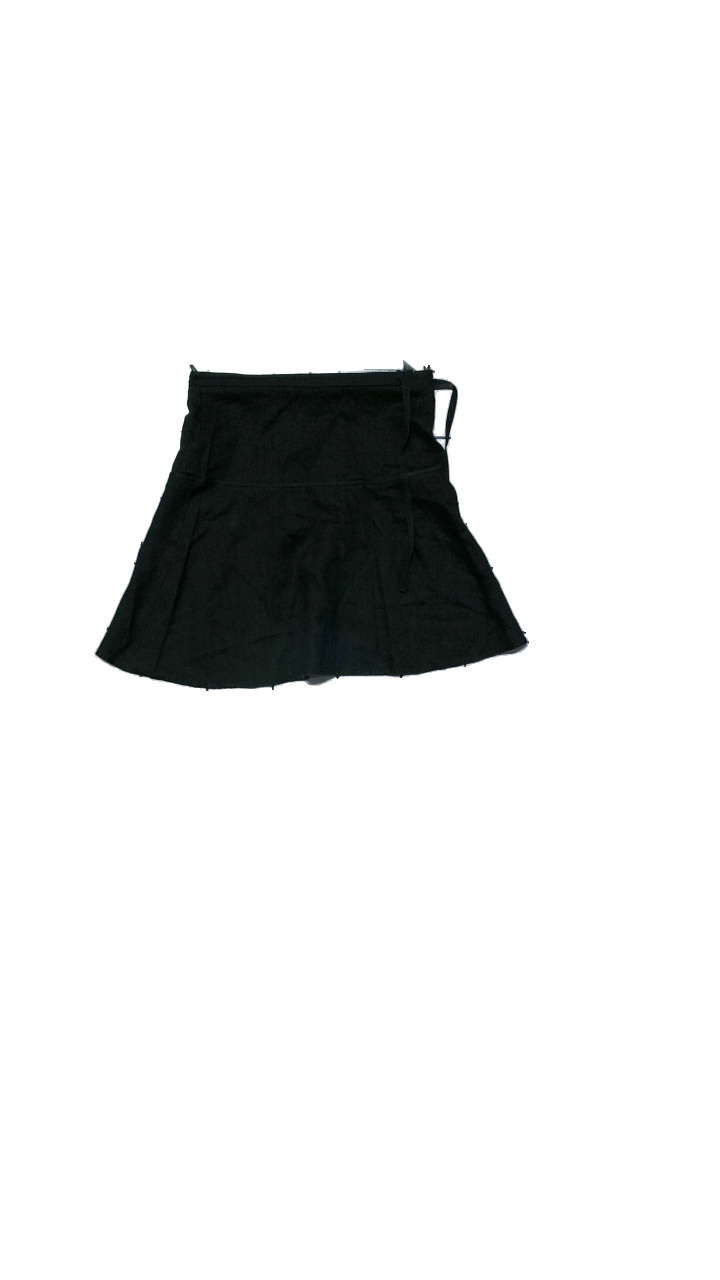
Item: Skirt (Ladies)
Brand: H&m
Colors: Black
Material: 100% linen
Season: All
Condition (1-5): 4
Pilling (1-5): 2
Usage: Reuse
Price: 100-150